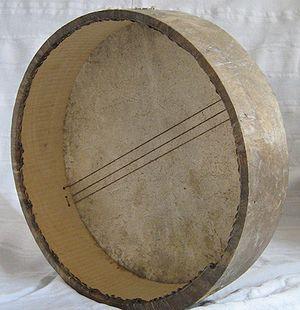
La culture de la Tunisie forme une synthèse des différentes cultures amazighe, punique, romaine, juive, chrétienne, arabe, musulmane, turque et française, qu'elle a intégrées à des degrés divers, ainsi que l'influence des dynasties successives qui ont régné sur le pays. La Tunisie a en effet été un carrefour de civilisations et sa culture, héritage de quelque 3 000 ans d'histoire, témoigne d'un pays qui, par sa position géographique en plein bassin méditerranéen, a été au cœur du mouvement d'expansion des grandes civilisations du mare nostrum et des principales religions monothéistes.
Le bendir, bendayer ou alloun est un instrument à percussion très répandu en Afrique du Nord, particulièrement dans la musique berbère. C'est un tambour sur cadre assez similaire au daf asiatique, faisant partie des membranophones.
Les Tunisiens sont un groupe ethnique maghrébin et une nation originaire du Nord-Ouest de l'Afrique principalement de la Tunisie, qui parle l'arabe tunisien et dont les membres partagent une culture et une identité commune. En outre, une diaspora tunisienne a été établi lors de migrations, en particulier en Europe de l'Ouest à l'instar de la France, de l'Italie et de l'Allemagne.